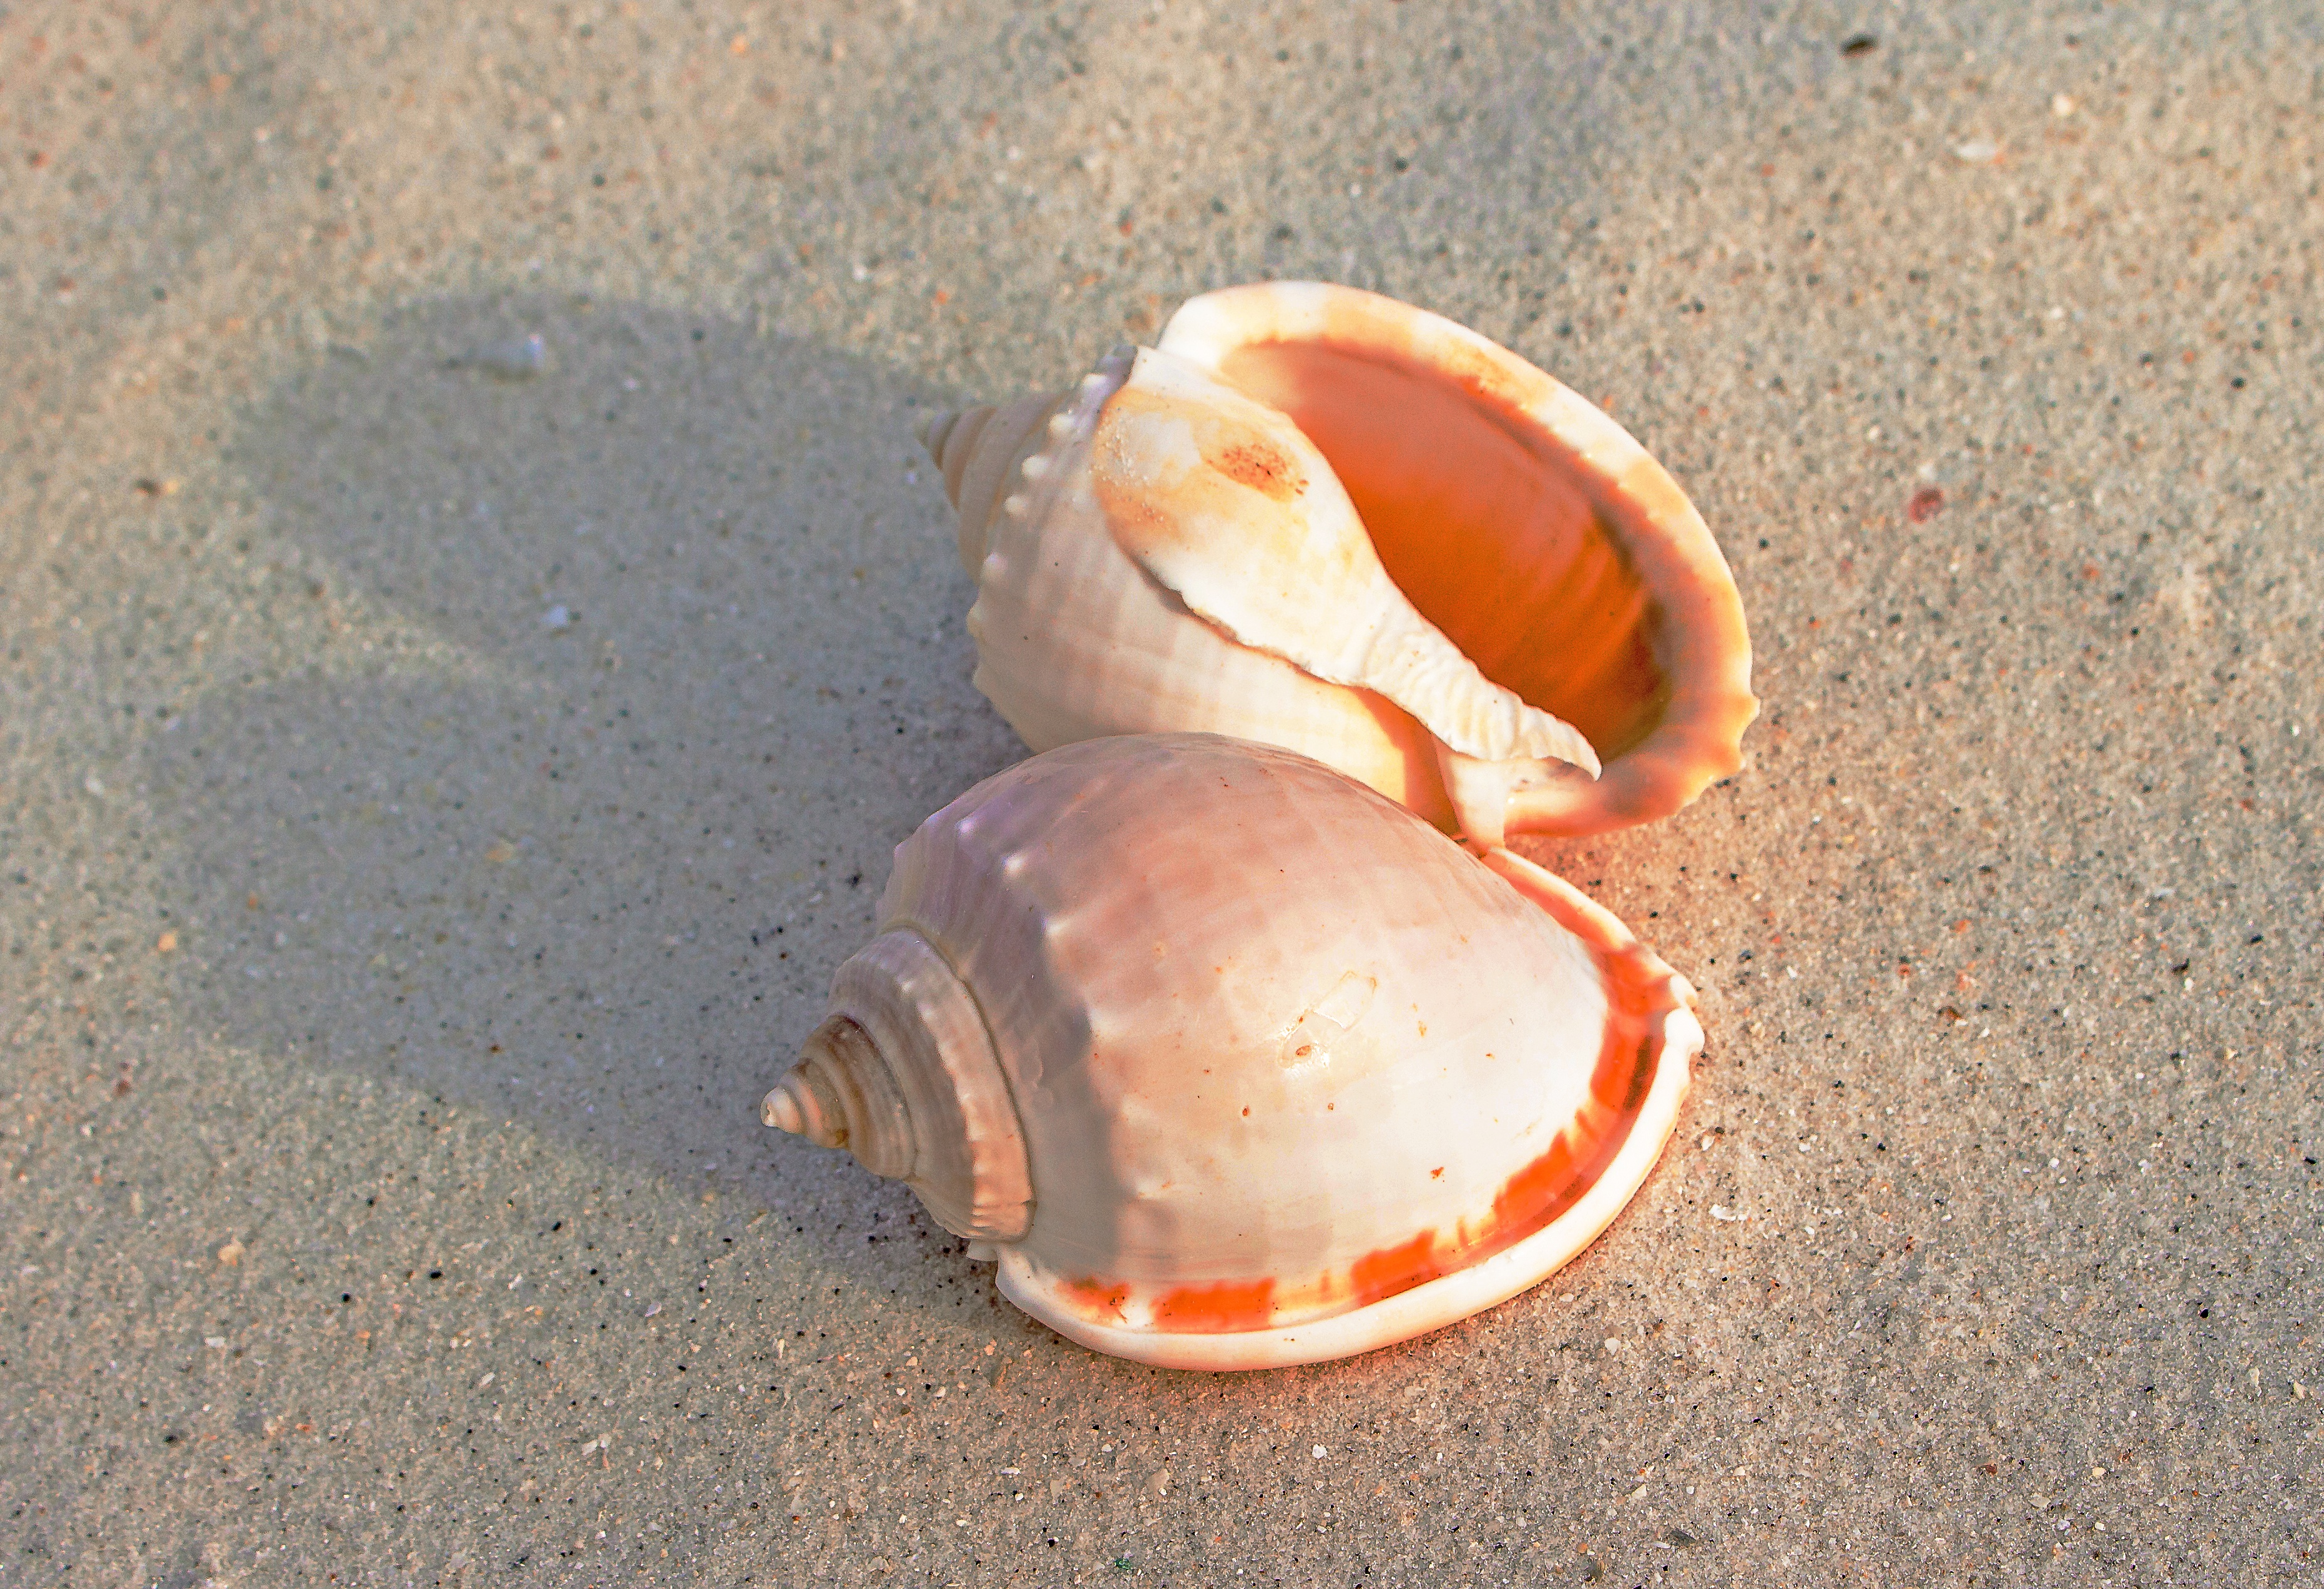
hand, beach, sand, food, seafood, material, invertebrate, seashell, clam, conch, shells, snail, organ, gastropod, macro photography, molluscum, marine animal, sea snail, semicassis granulata